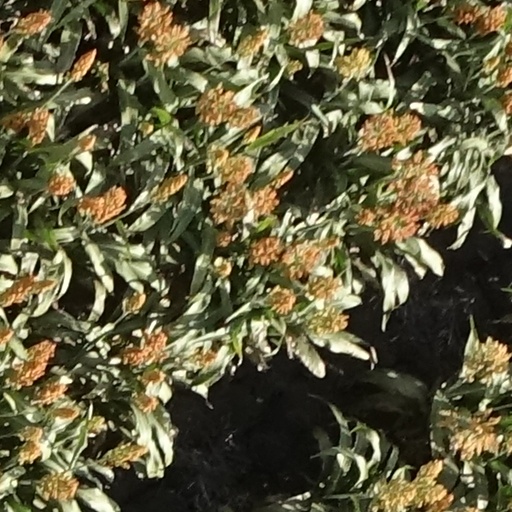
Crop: sorghum